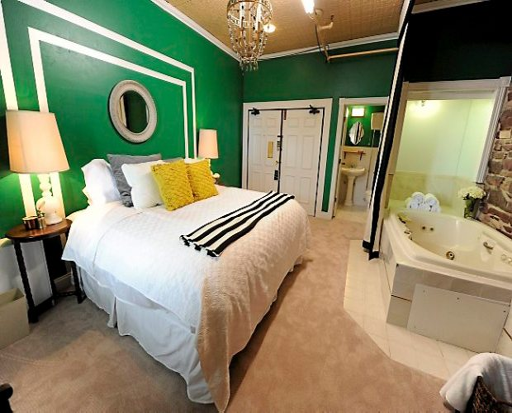
a new room , featured in an episode .